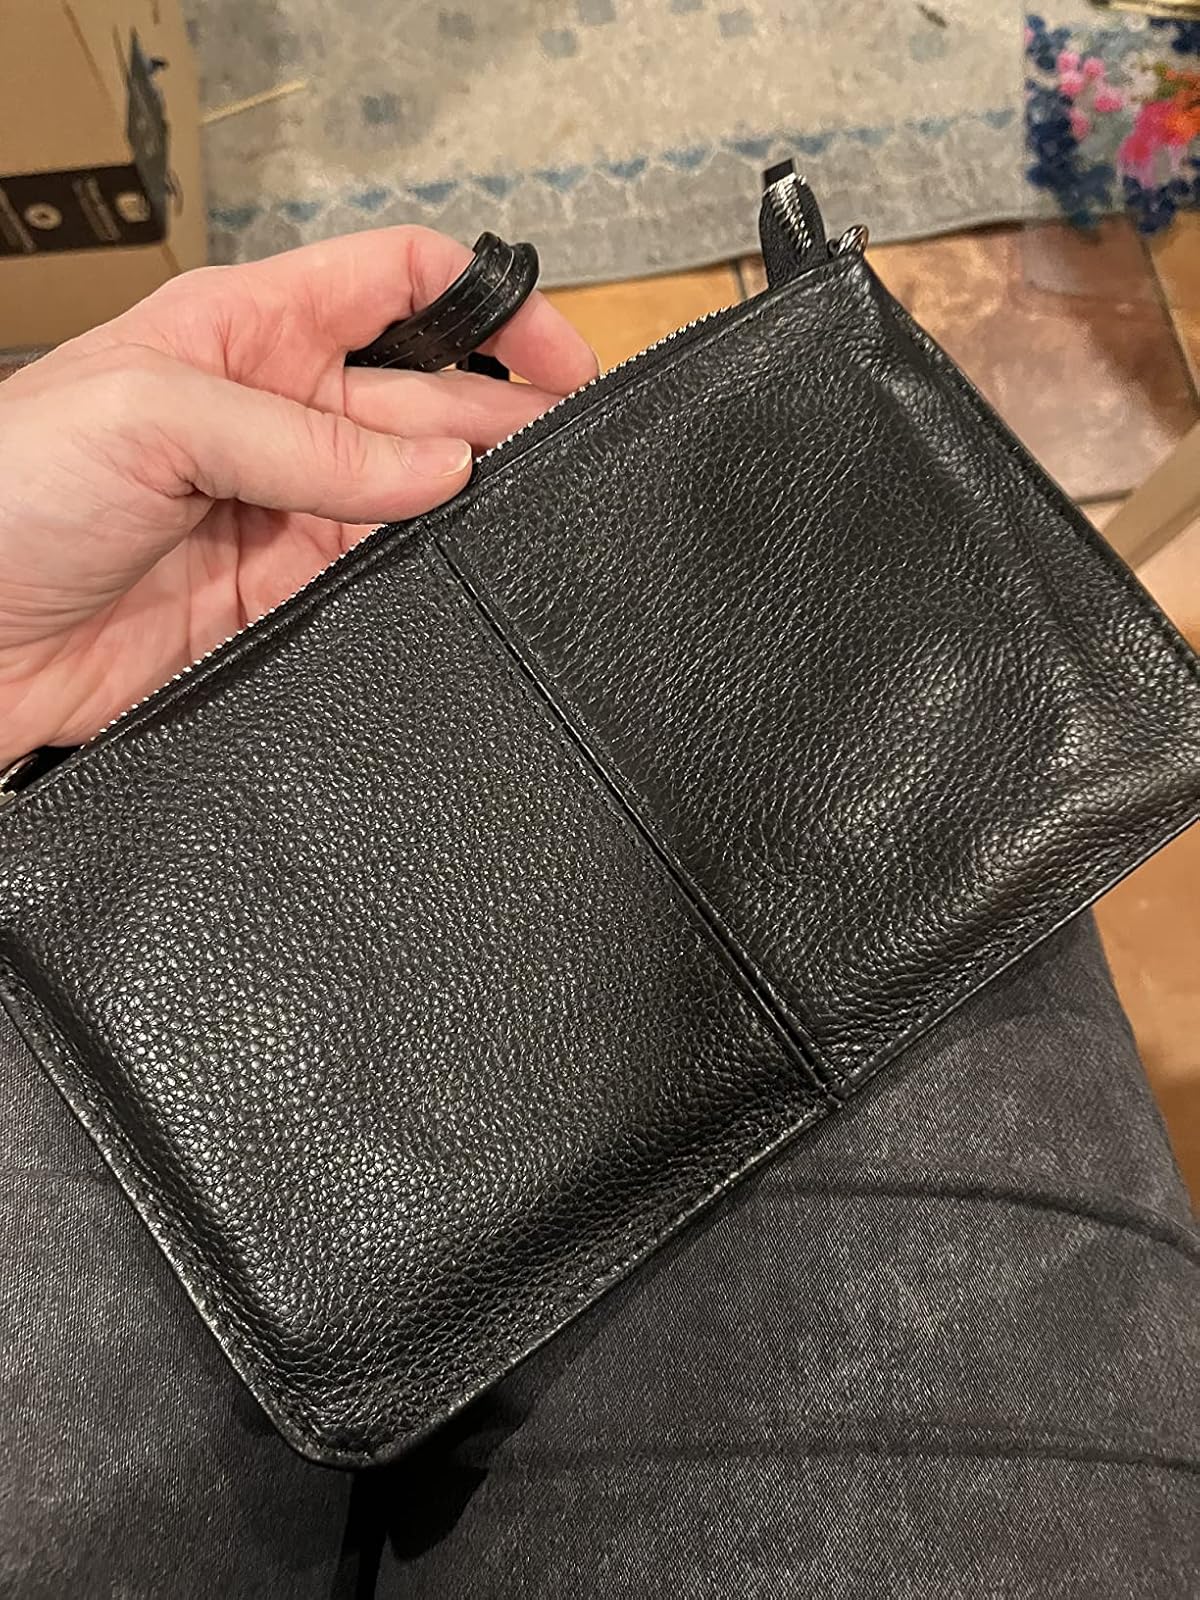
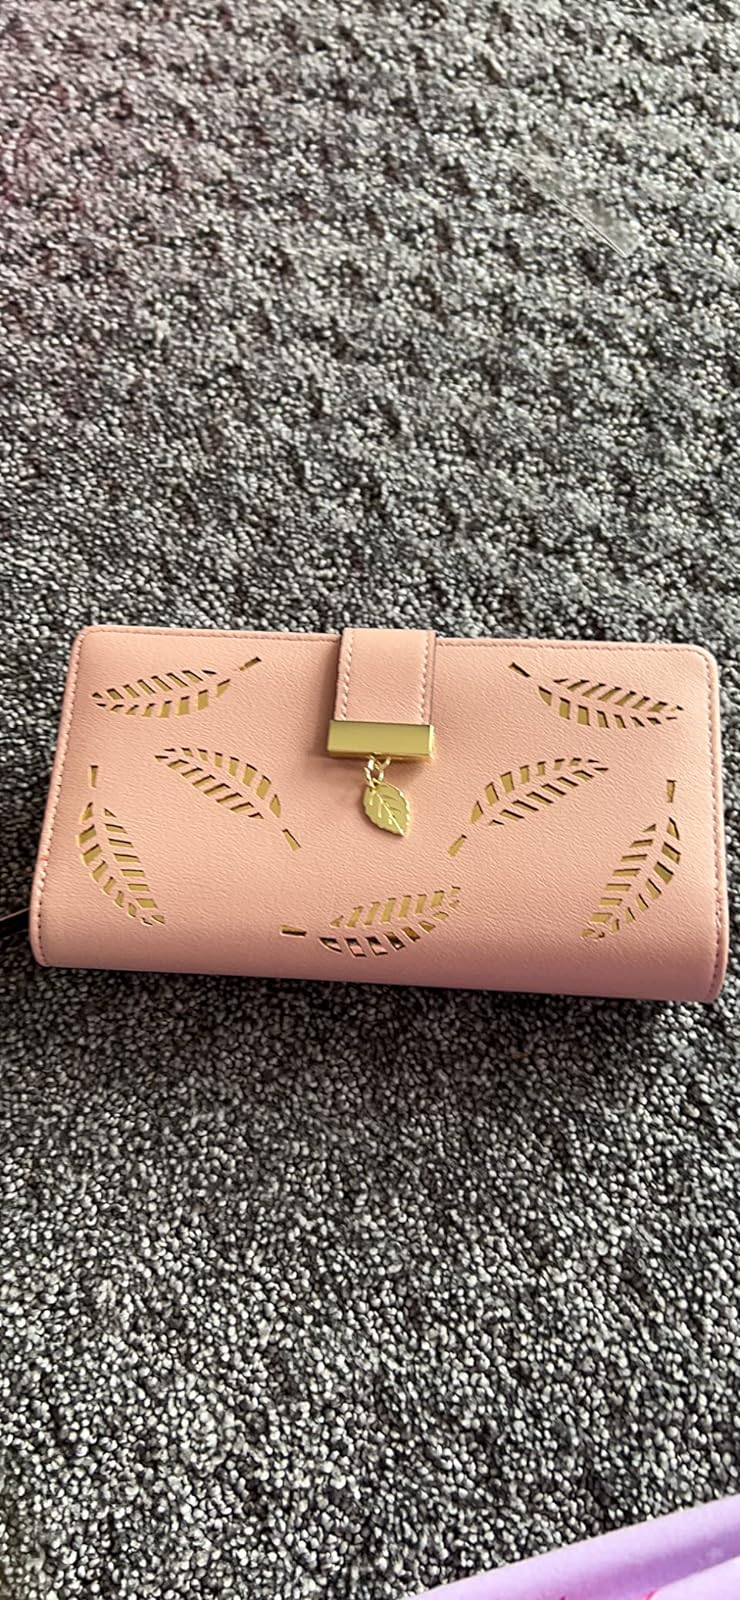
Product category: accessories_handbag
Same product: no